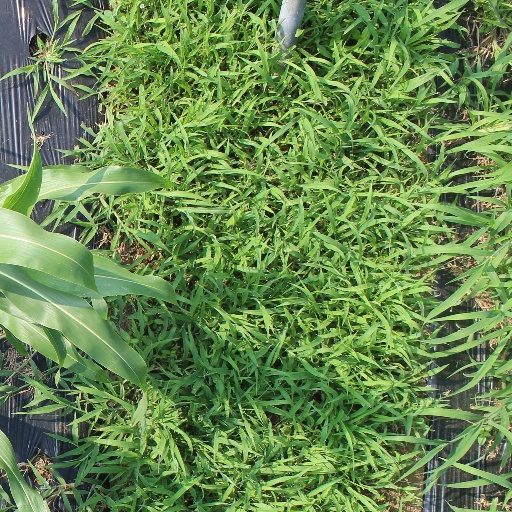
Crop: sorghum